Hahira, Georgia

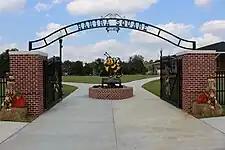
Hahira Square entrance

This period also marked the growth of the beekeeping industry in the area. When settlers first arrived in South Georgia, there were no honeybees to pollinate their crops. Beekeeping was introduced by W. L. Morgan in Troupville. The black bee was brought from Germany or Holland, while the yellow bee originated from Italy. J. E. Williams established an apiary in the region that is now Cook County, near Sparks, Georgia, and became the first recorded commercial beekeeper in Lowndes County. The Puett Co. and Garnett Puett Sr. are recognized as pioneers in the Hahira beekeeping industry.